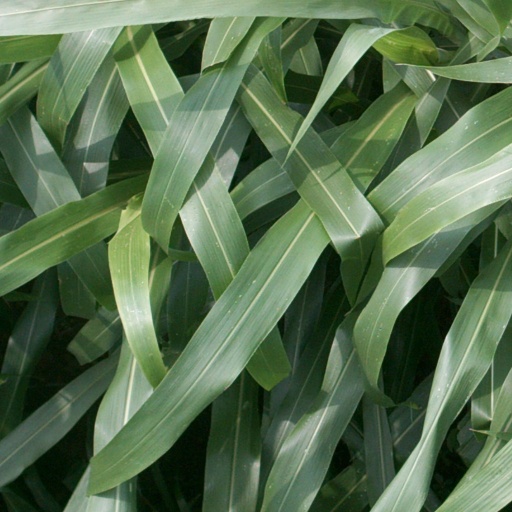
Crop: sorghum